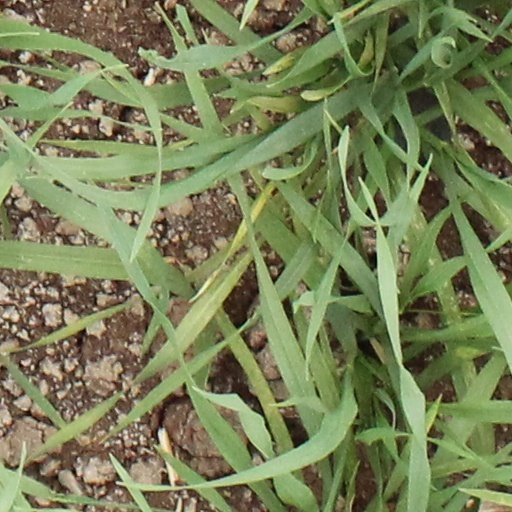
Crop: wheat